Archduke Joseph of Austria (Palatine of Hungary)

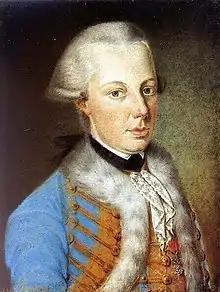
Upper body of a young man wearing a white powdered wig. His eyes are light blue, almost gray. He's wearing a blue Hungarian-style coat lined with fur.

The preparatory stage of Joseph's education lasted until the age of nine, by when he had learned to speak and write in German, French, Italian, and Latin. He received the traditional education of Austrian archdukes, learning etiquette and "conduite" (the behaviour expected in high society), genealogy, geography, history, ethics, law, natural law, political science, and mathematics. Joseph had a preference for history, archaeology, and natural history, and was not as apt in mathematics. It was important for his parents that all of their children learned some form of manual labour; Joseph was instructed in gardening, botany, and horticulture. He learned the binomial nomenclature and taxonomy of over six thousand plants.